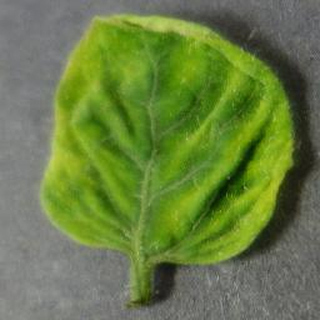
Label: tomato_yellow_leaf_curl_virus